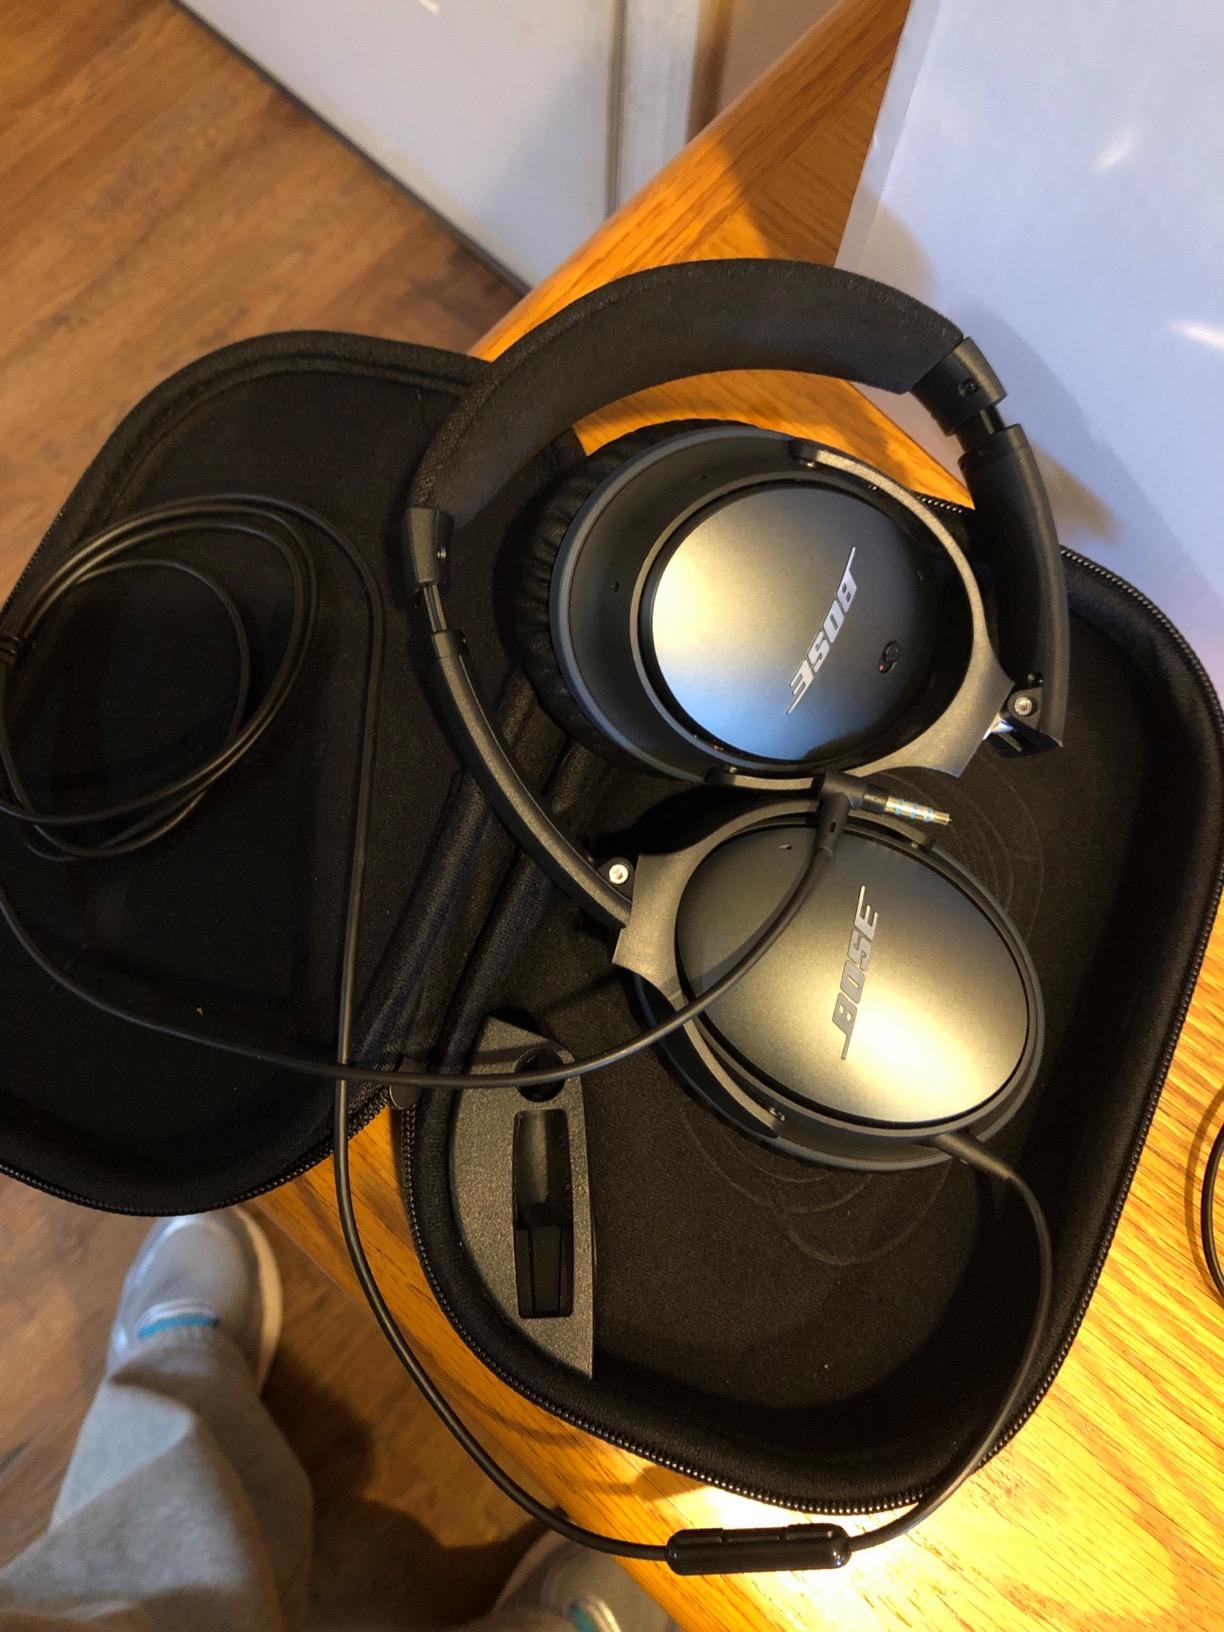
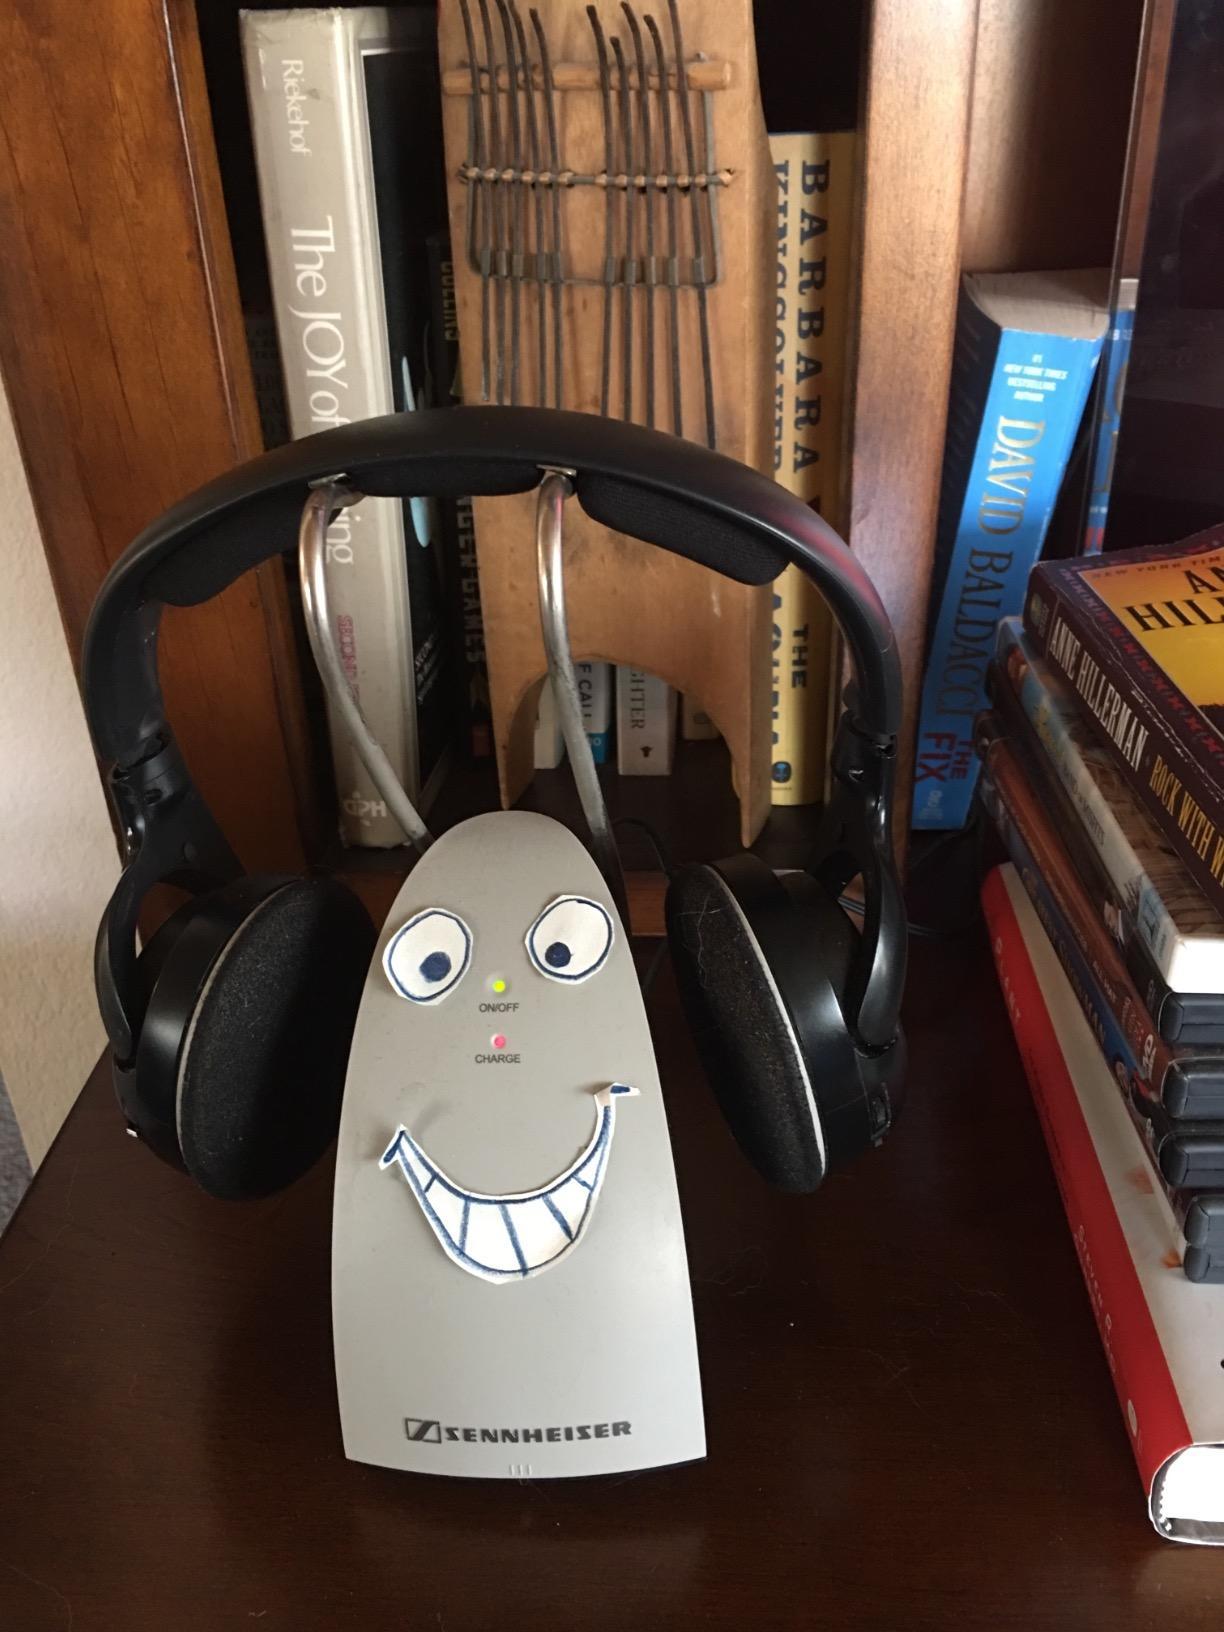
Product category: headphones
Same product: no